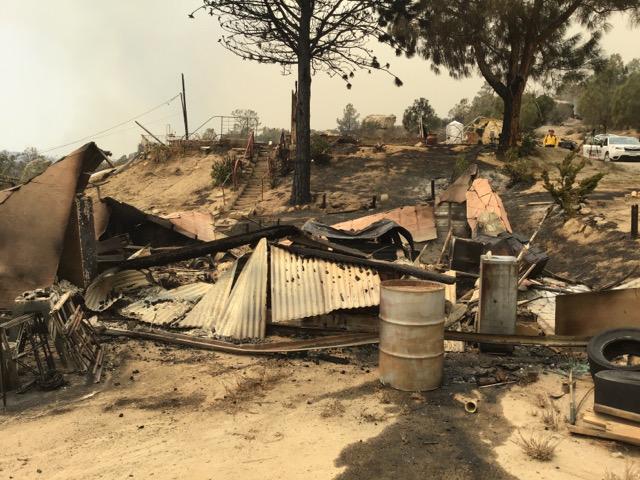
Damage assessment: destroyed